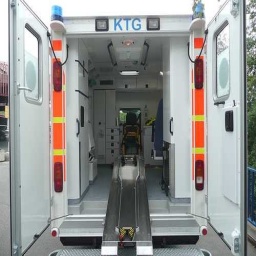
Label: ambulance